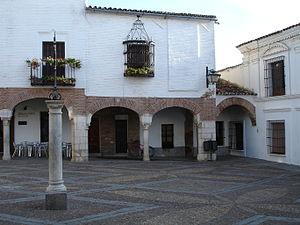
Zafra est une ville d'Espagne située dans la province de Badajoz, en Estrémadure.